Blind Faith (McGinniss book)

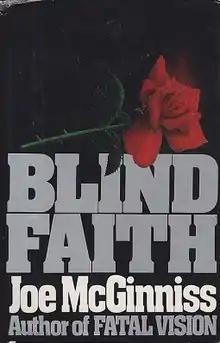
First edition (US)

Blind Faith is a 1989 true crime book by Joe McGinniss, based on the 1984 case in which American businessman Robert O. Marshall was charged with (and later convicted of) the contract killing of his wife, Maria. The book was adapted into a television miniseries of the same name in 1990.